Atmosphere of Jupiter

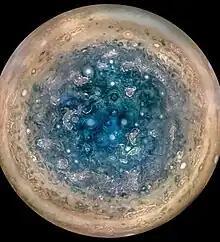
Jupiter – southern storms – JunoCam. False color image.

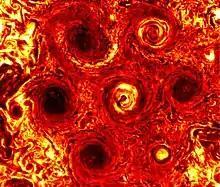
False colored JIRAM image of southern CPCs

Oval BA slowly began to turn red in August 2005. On February 24, 2006, Filipino amateur astronomer Christopher Go discovered the color change, noting that it had reached the same shade as the GRS. As a result, NASA writer Dr. Tony Phillips suggested it be called "Red Spot Jr." or "Red Jr."